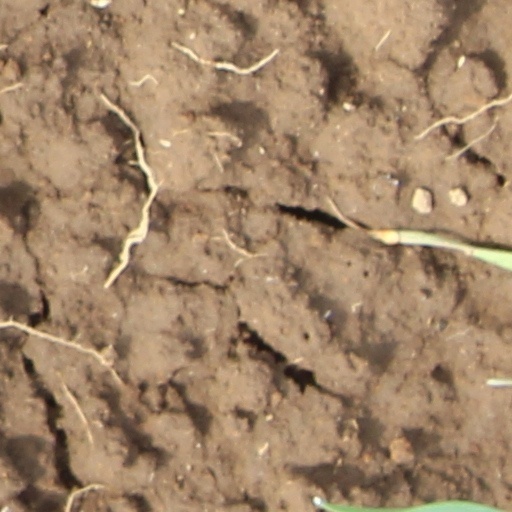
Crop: wheat